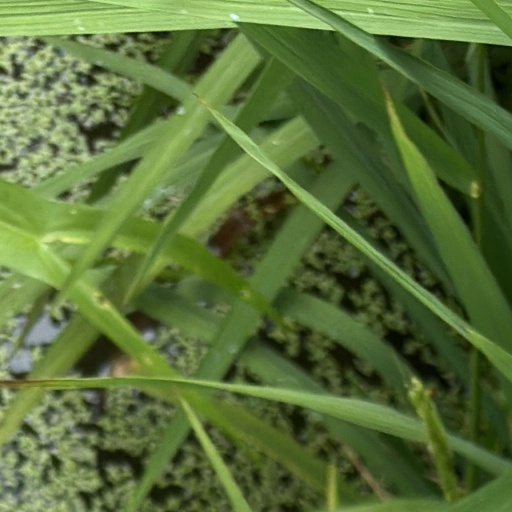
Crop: rice